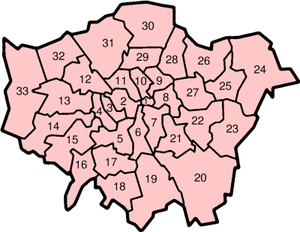
Greater London / Kort over bydele (boroughs)
Om dette billede
Greater London er en af de 9 regioner i England. Det blev oprettet i 1965. Regionen består af 32 bydele og the City of London. Regionen dækker et areal på 1.579 km² med anslået 7,5 millioner indbyggere.